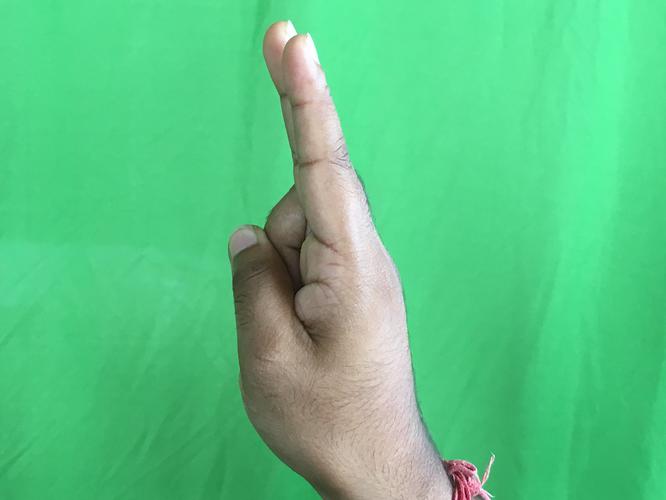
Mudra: Mayura
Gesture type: single_hand